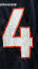
Number: 4